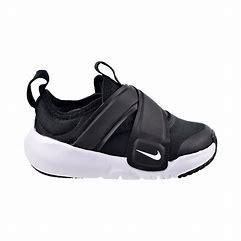
Brand: Nike
Model: Flex Advance